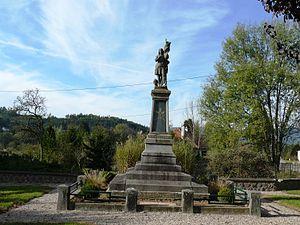
Monument aux morts
Ban-de-Laveline est une commune française située dans le massif des Vosges, à l'est du département des Vosges, en région Grand Est. Le nom de Ban-de-Laveline a été substitué à celui de Laveline par décret du 15 août 1903. Ses habitants sont appelés les Lavelinois.